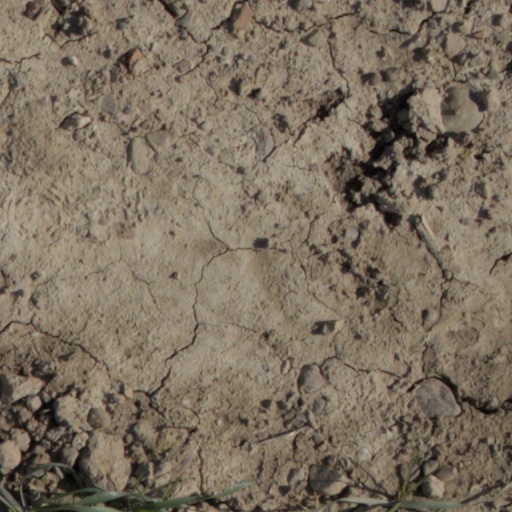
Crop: wheat